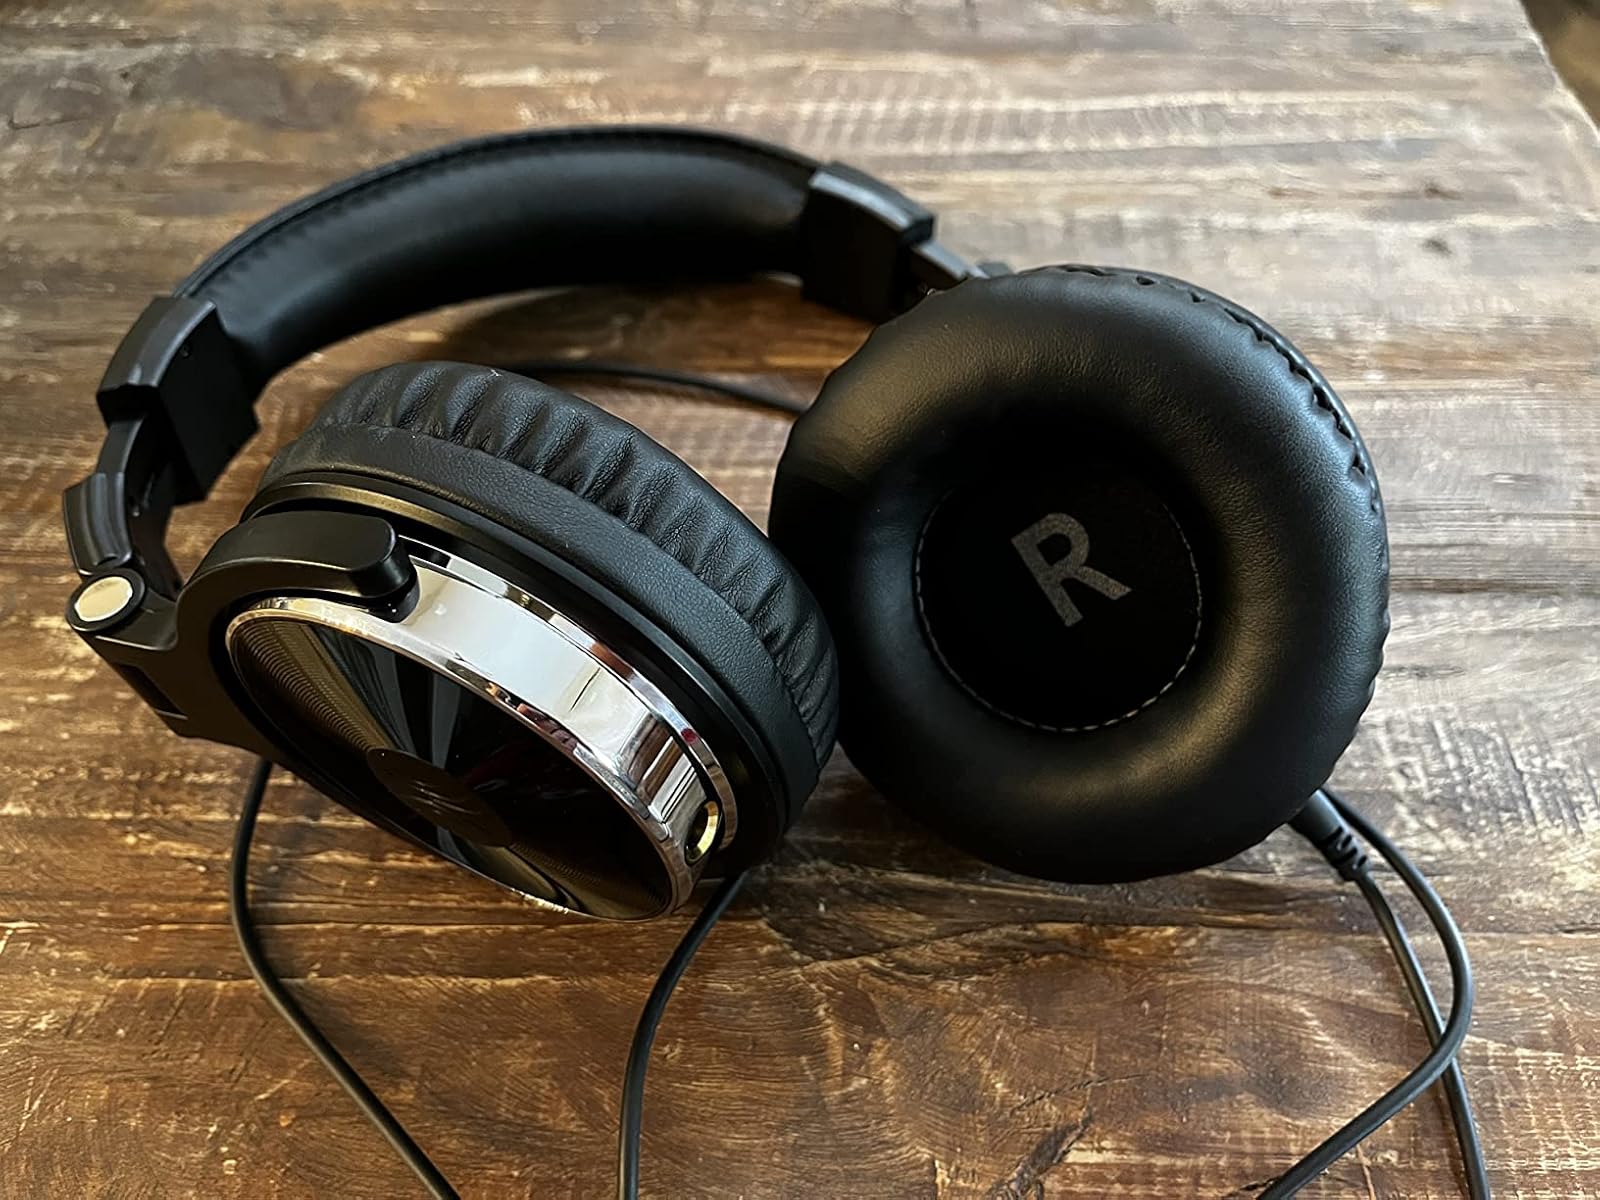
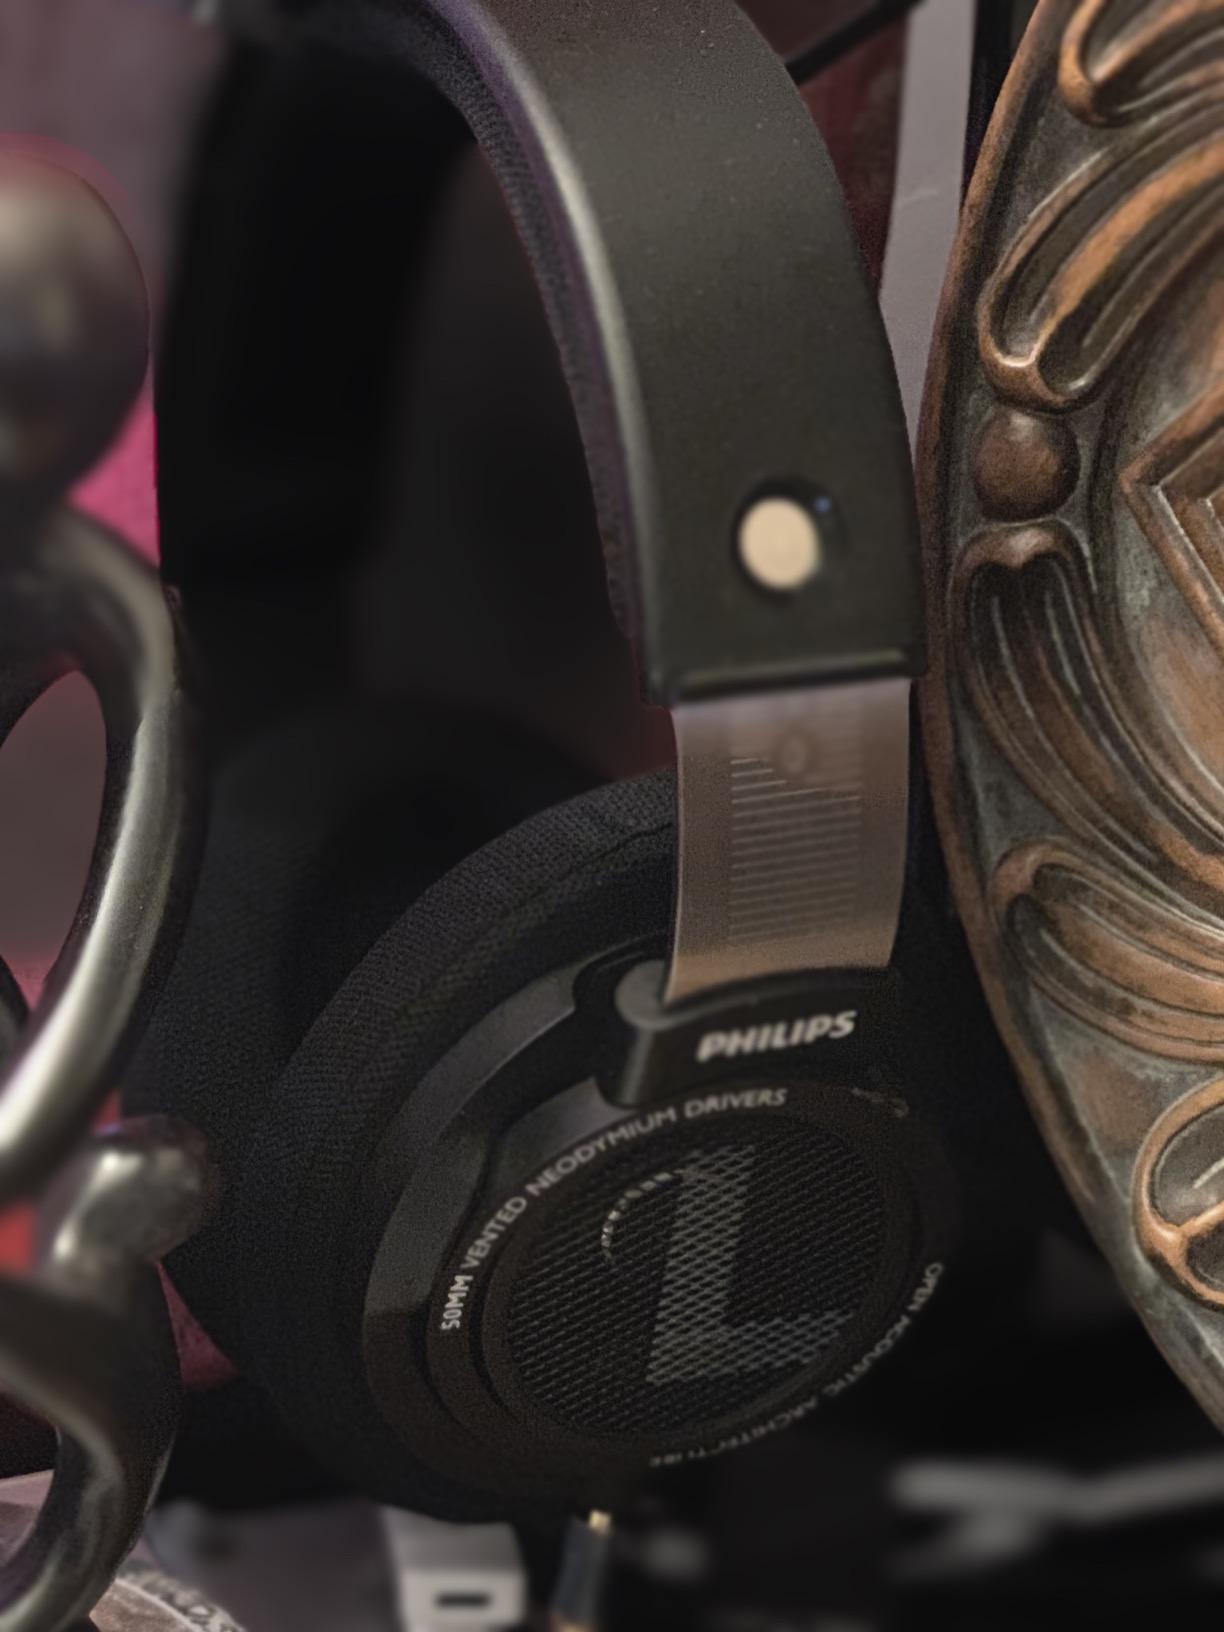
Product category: headphones
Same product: no